Christine Barbier

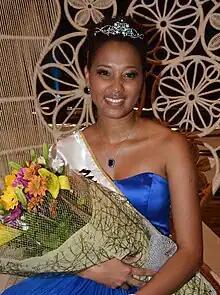

Christine Barbier (born 1992) is a Seychellois model and beauty pageant title holder who was crowned winner of Miss Seychelles 2016.